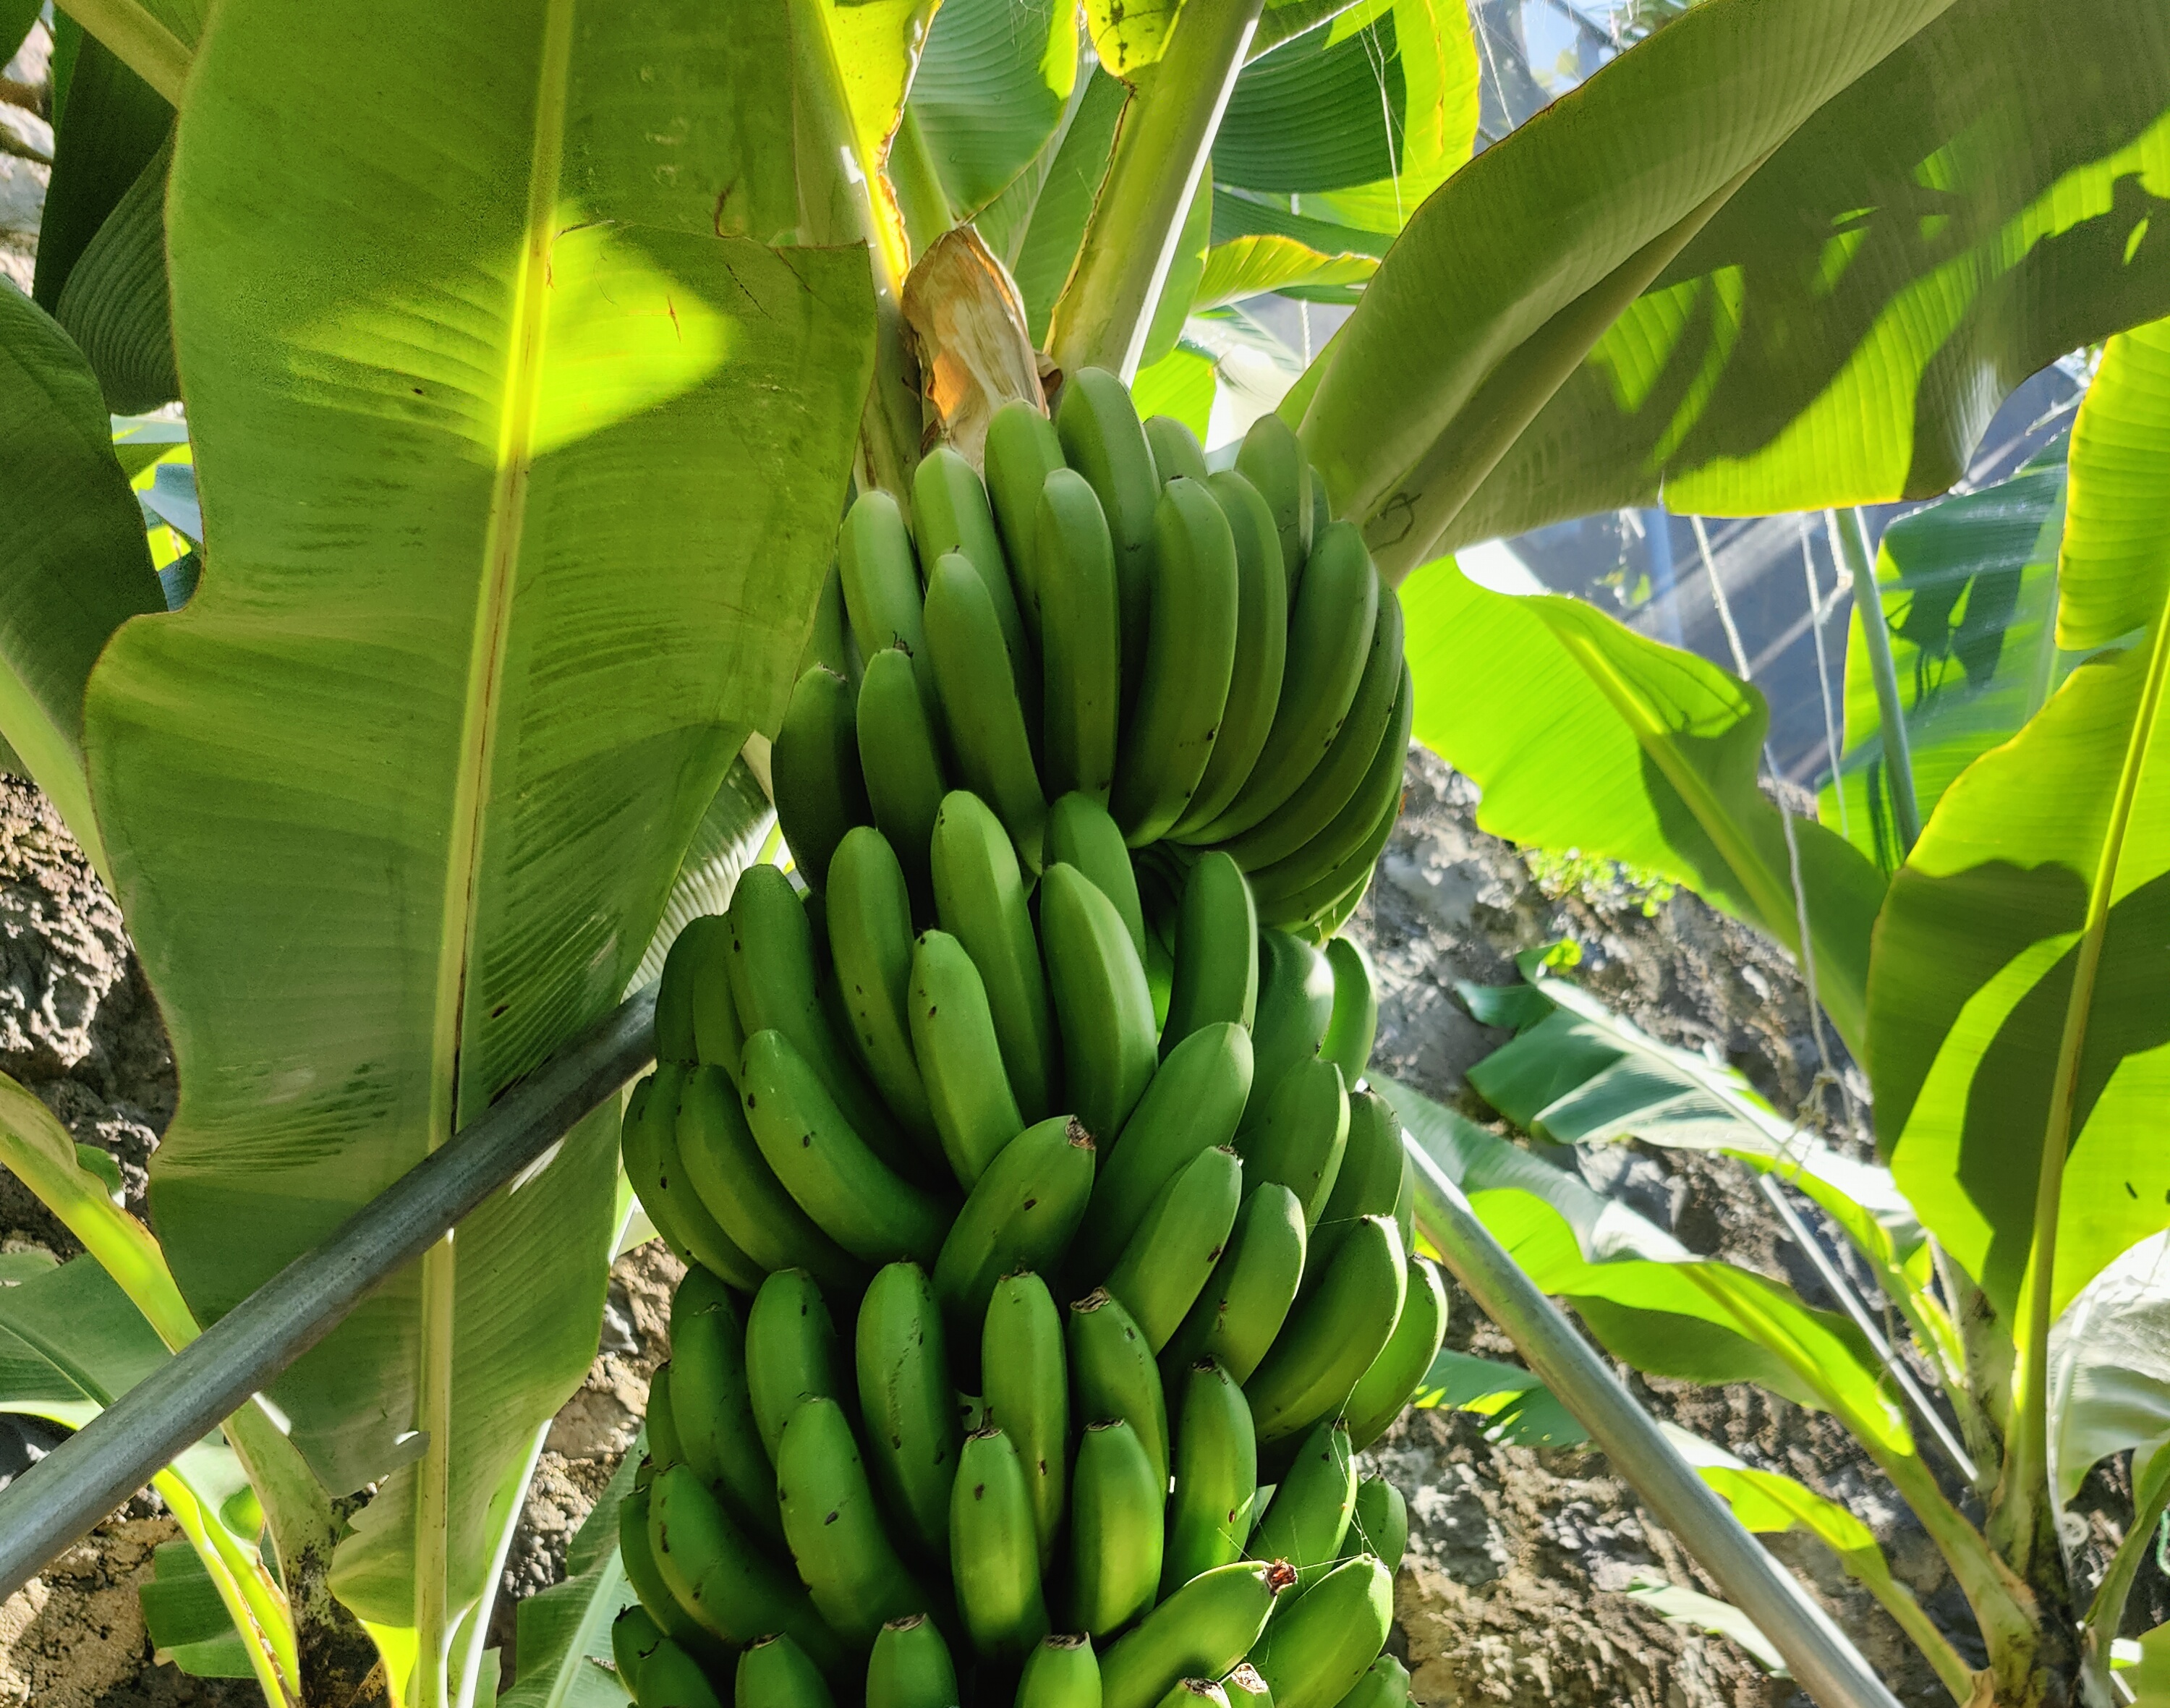
Label: Cut